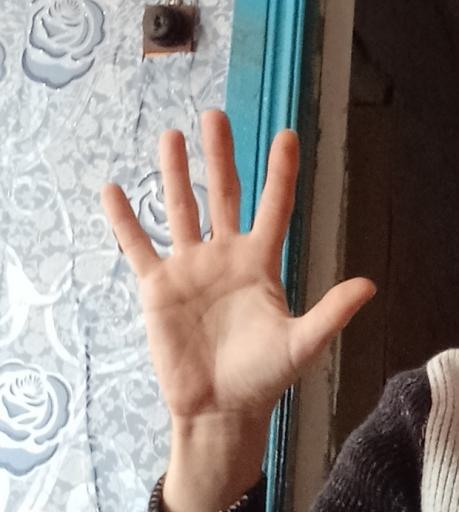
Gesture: palm